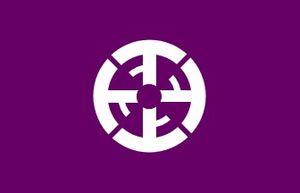
Kamisato est un bourg du district de Kodama, dans la préfecture de Saitama, au Japon.